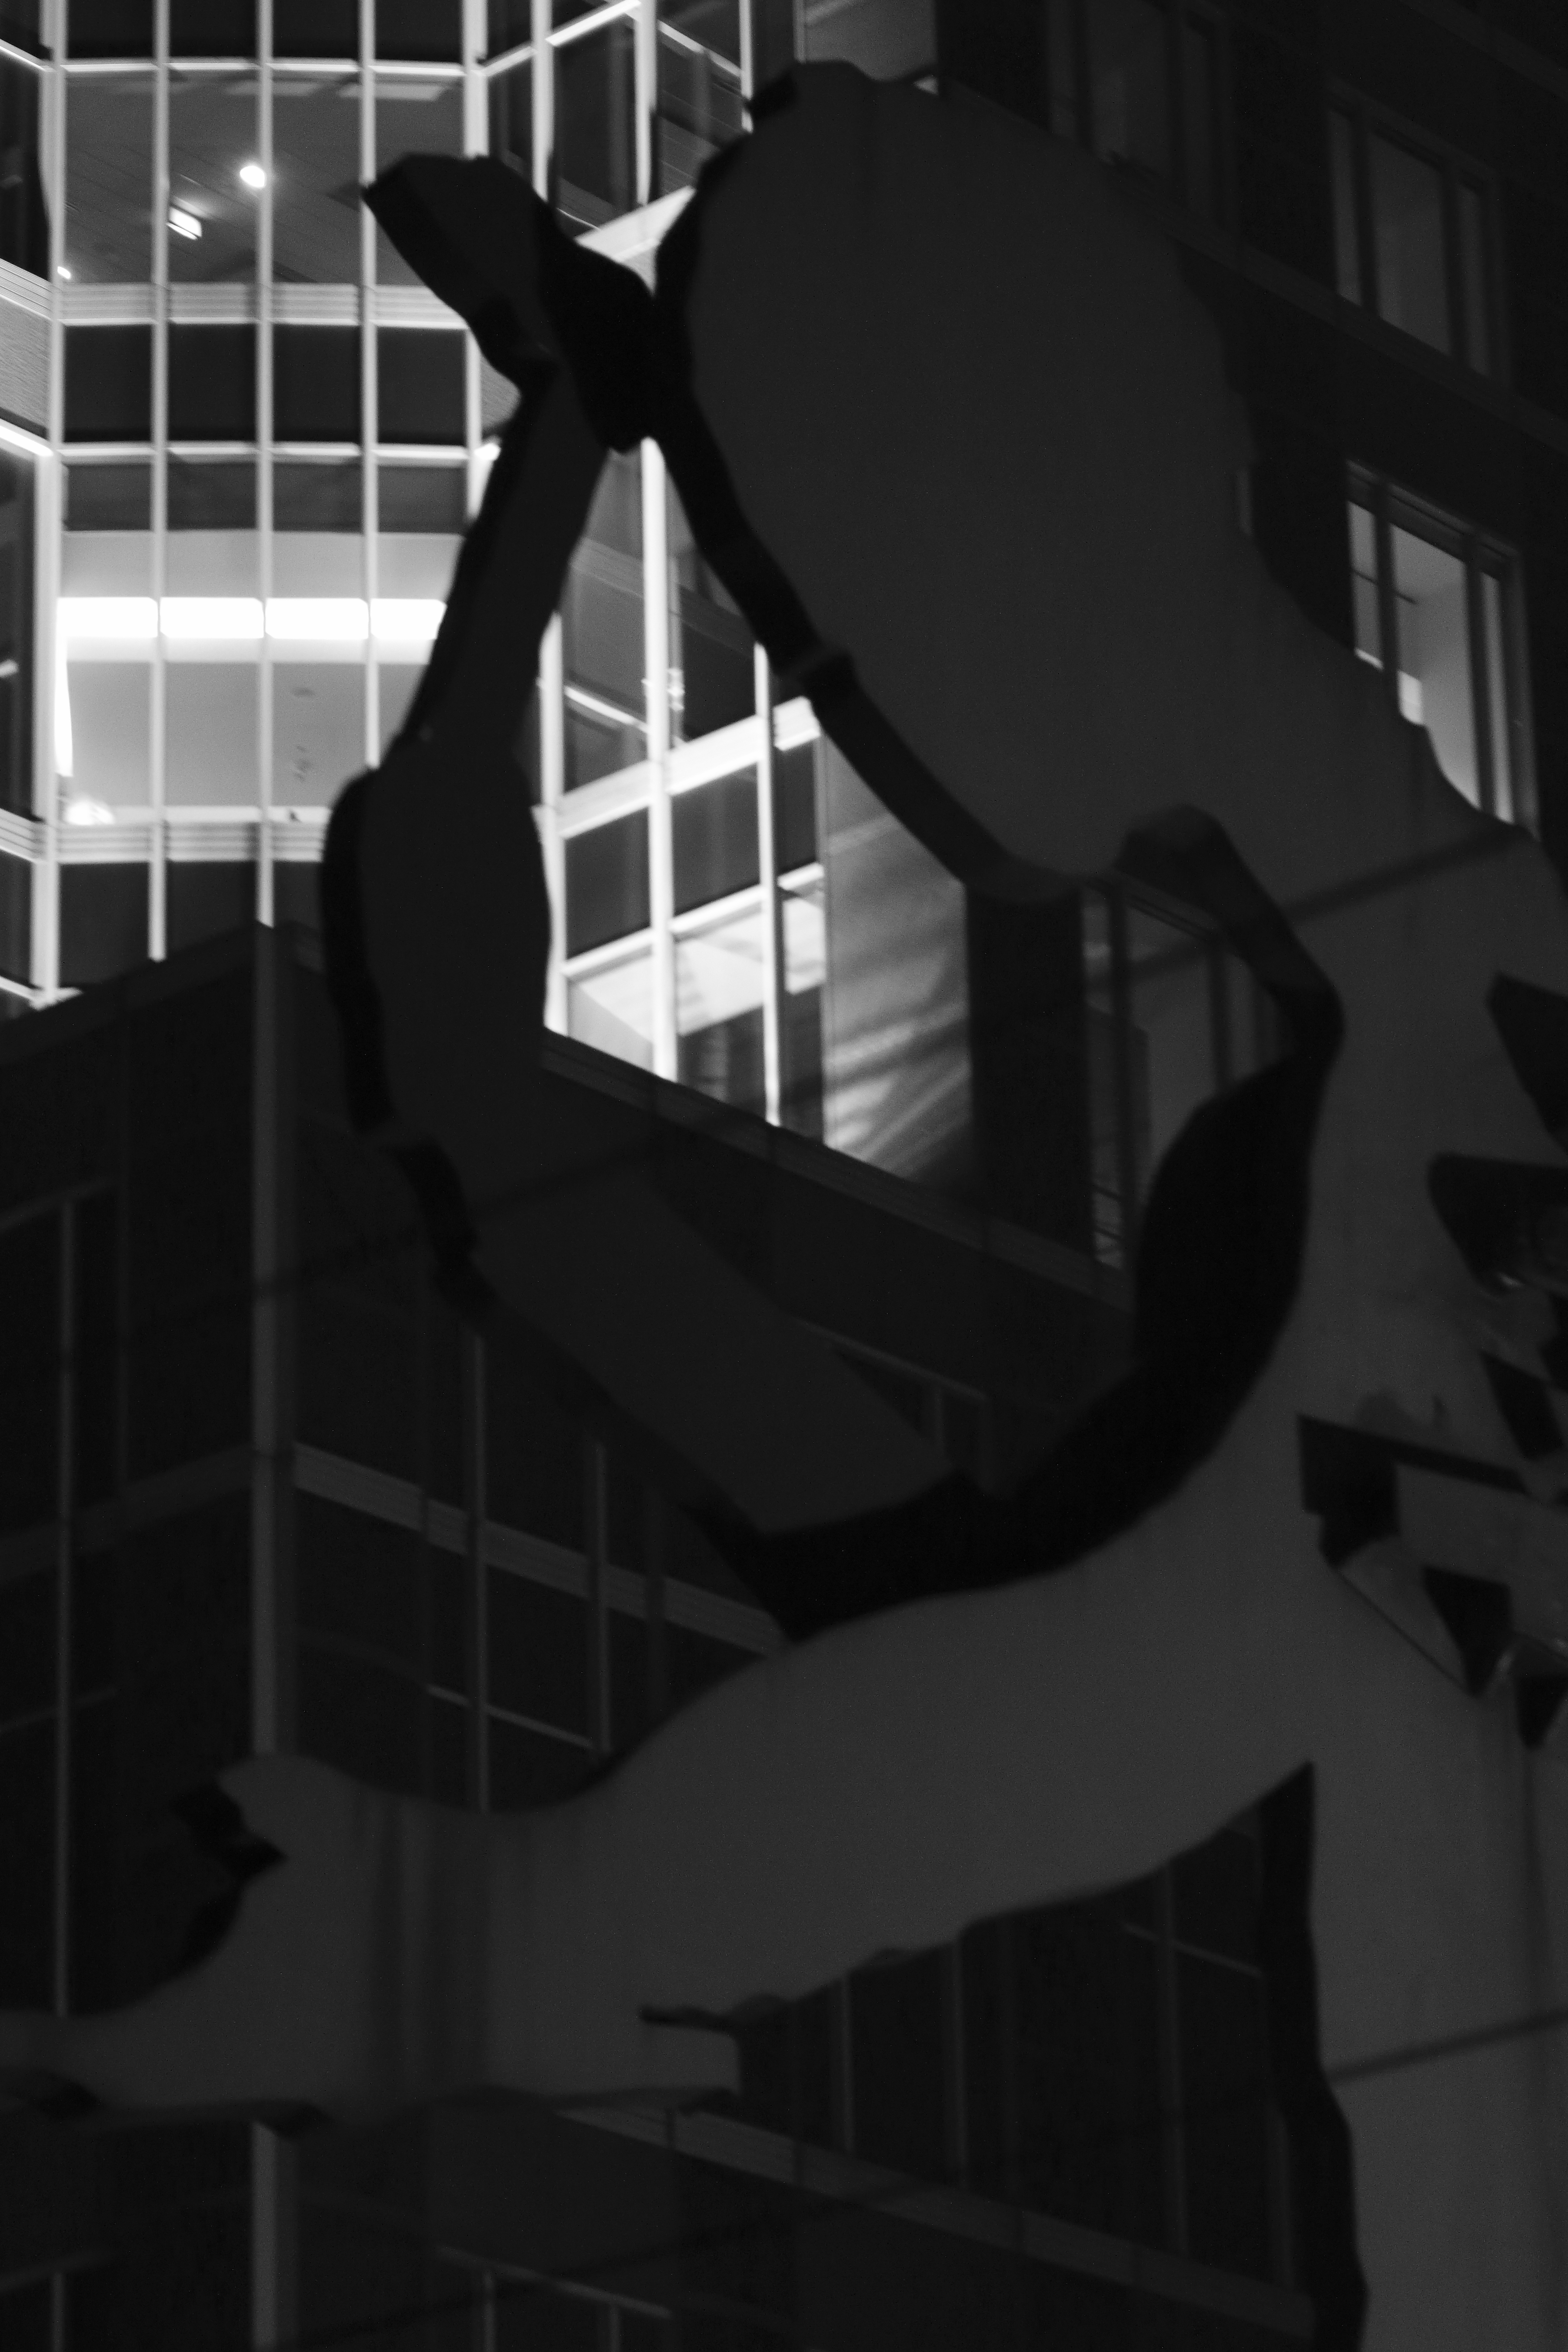
silhouette, light, black and white, white, window, shadow, darkness, black, monochrome, lighting, bw, blackandwhite, blackwhite, design, germany, alemania, allemagne, sw, schwarzweiss, schwarzweis, shape, frankfurtmain, frankfurtammain, frankfurtam, frankfurtamain, germania, hesse, hassia, hessen, frankfurt, schwarzweissfotografie, schwarzweisfotografie, monochrome photography, film noir